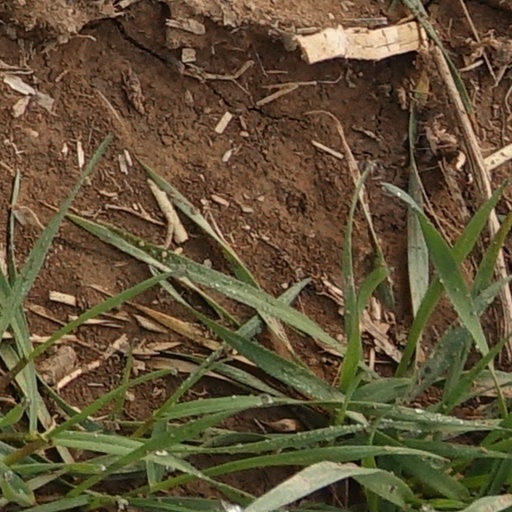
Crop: wheat